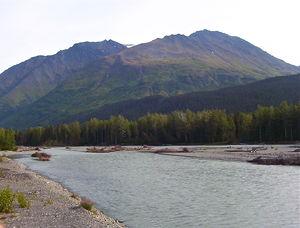
La rivière Snow est un cours d'eau d'Alaska, aux États-Unis, de 45 kilomètres de long, située dans le Borough de la péninsule de Kenai. Elle prend sa source dans les Montagnes Chugach, près de Seward, et se jette près de Primrose, dans la rivière Kenai.